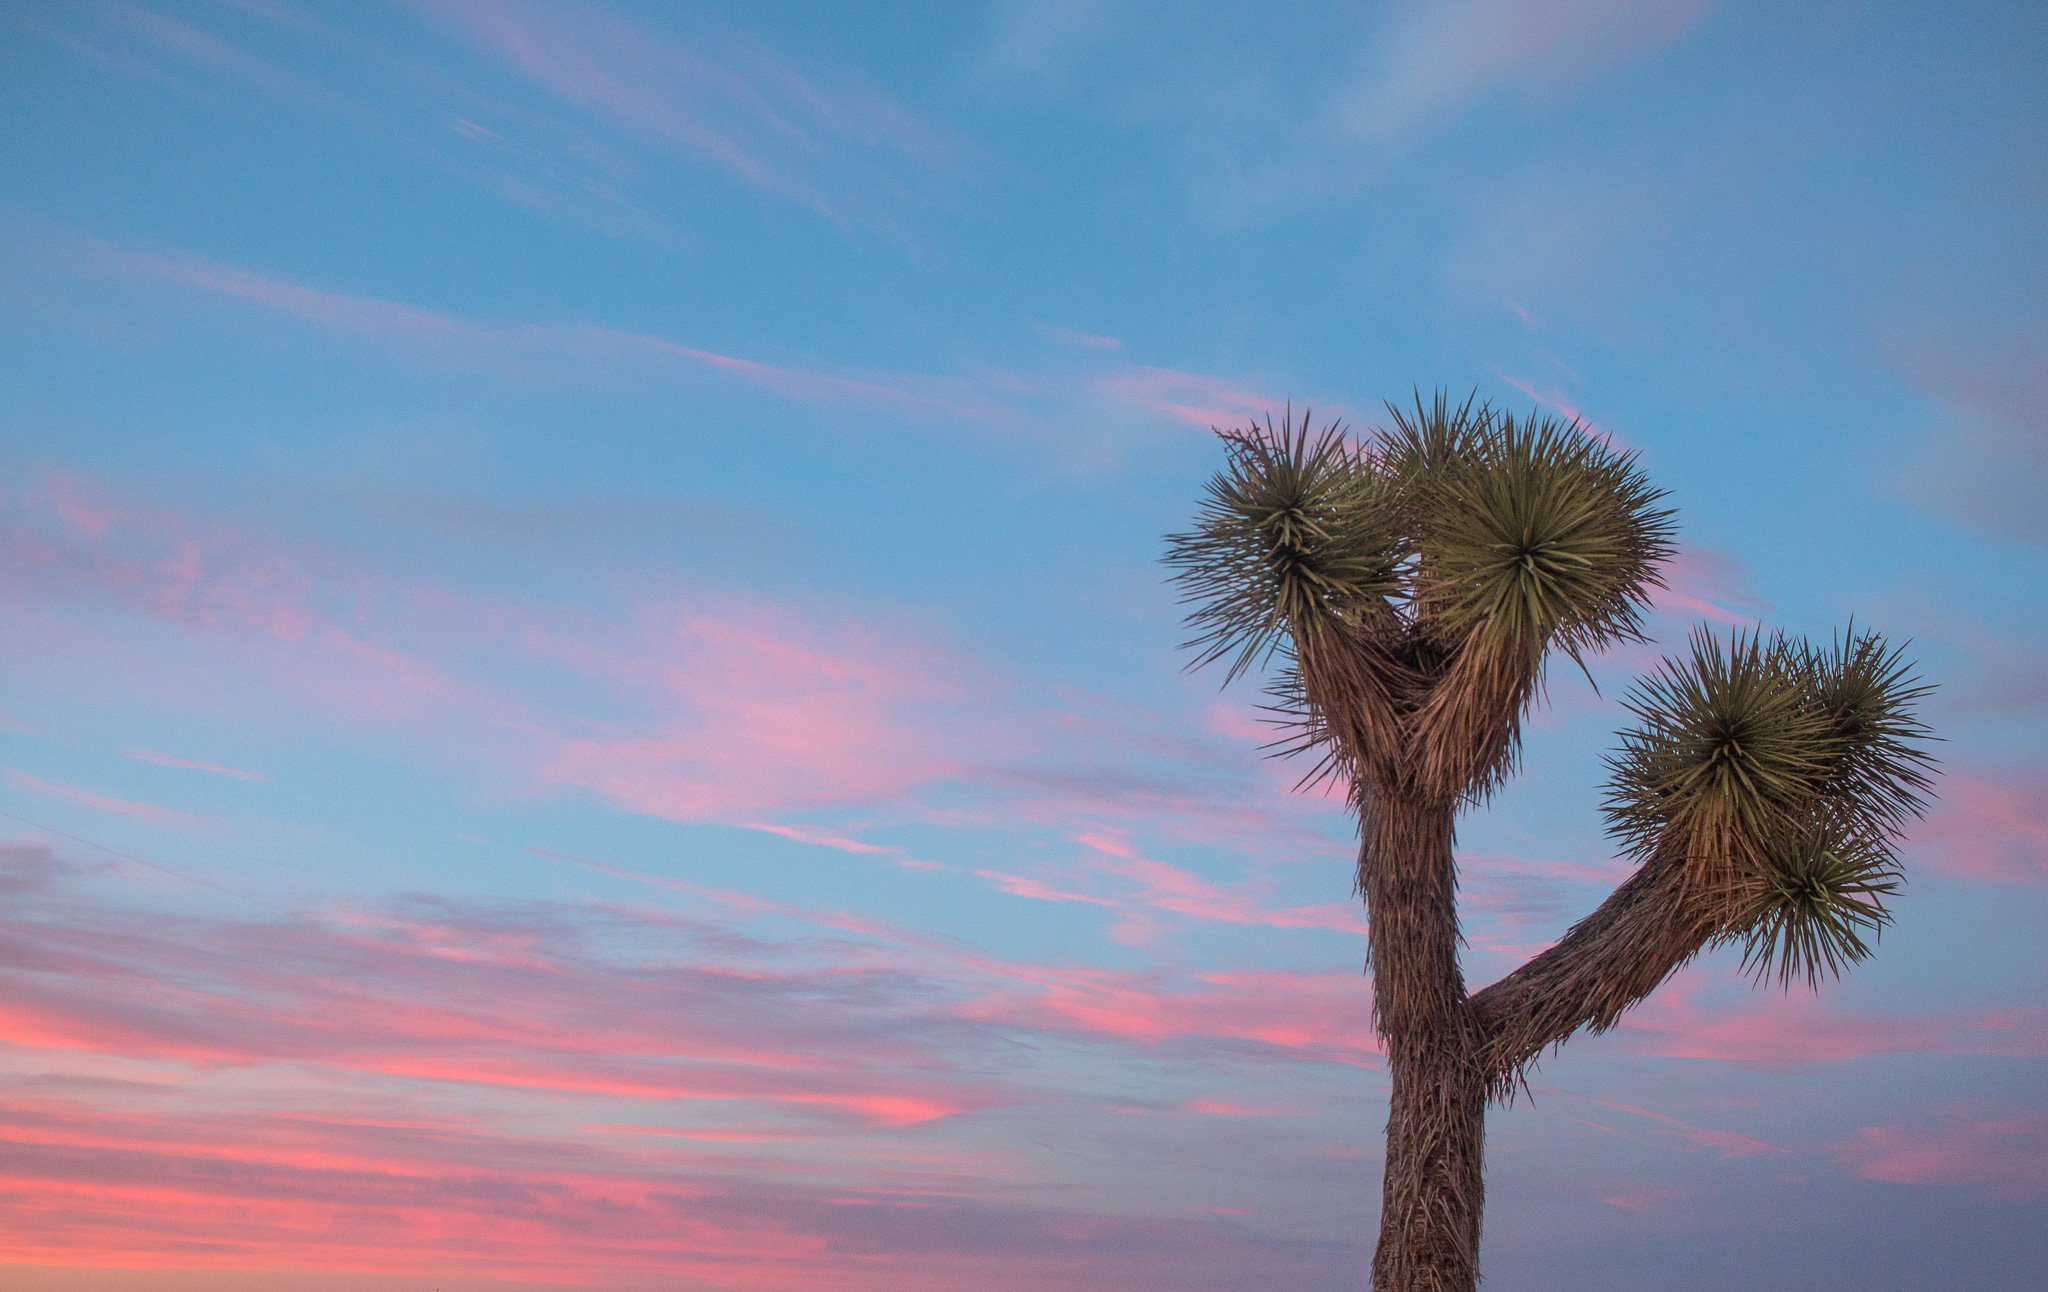
sky, tree, nature, daytime, cloud, plant, pink, woody plant, palm tree, flower, horizon, branch, arecales, evening, landscape, sunset, meteorological phenomenon, dusk, borassus flabellifer